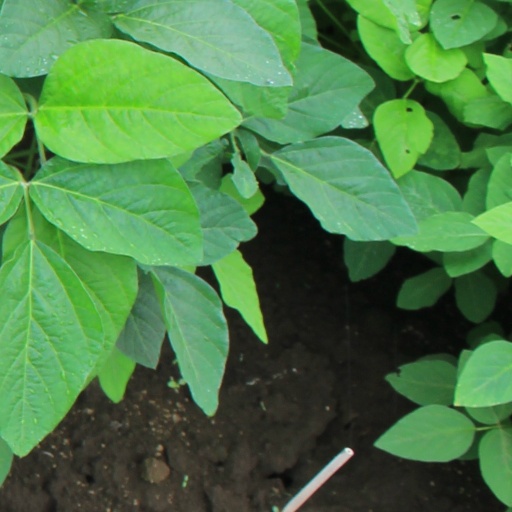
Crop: soybean